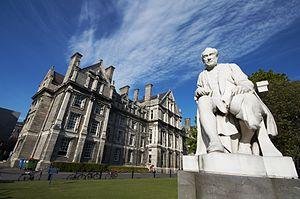
Le Trinity College est le seul collège constituant de l'université de Dublin, une université de recherche située à Dublin, en Irlande. Officiellement le College of the Holy and Undivided Trinity of Queen Elizabeth near Dublin, il a été fondé en 1592 par la reine Elizabeth Iʳᵉ en tant que « mère d'université » sur le modèle des universités collégiales d'Oxford et de Cambridge, mais contrairement à ces institutions affiliées, un seul collège a été créé ; à ce titre, les désignations « Trinity College » et « Université de Dublin » sont généralement synonymes pour des raisons pratiques Première université irlandaise par son ancienneté et par son importance, elle fait partie l'une des sept anciennes universités du Royaume-Uni et de l'Irlande. L'admission est basée exclusivement sur le mérite académique. Ses recherches portent sur les nanotechnologies, l'informatique, l'immunologie, les mathématiques, l'ingénierie, la psychologie, les sciences politiques, l'anglais et les sciences humaines et sociales.
George Salmon est un mathématicien et théologien irlandais.